Shipra Khanna

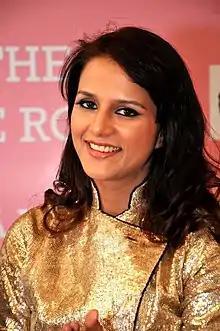
Shipra Khanna

Shipra Khanna (born 17 November 1981) is an Indian celebrity chef, restaurateur, author and television personality. She is best known for winning the second season of the Indian television show "MasterChef India" (2012) at the age of 29.